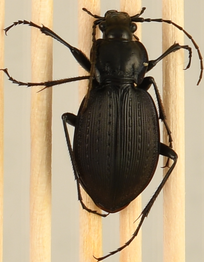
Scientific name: Carabus goryi
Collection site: Great Smoky Mountains National Park NEON (GRSM), plot GRSM_012